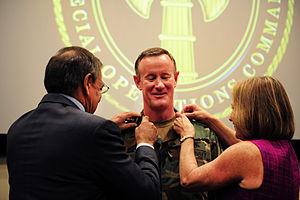
William Harry McRaven, né le 6 novembre 1955 à Pinehurst, est un amiral américain à la tête du United States Special Operations Command du 8 août 2011 au 1ᵉʳ septembre 2014. Il avait auparavant dirigé, de juin 2006 à mars 2008, le commandement des opérations spéciales en Europe, une composante du commandement des forces des États-Unis en Europe, et le Joint Special Operations Command du 13 juin 2008 au 8 août 2011.